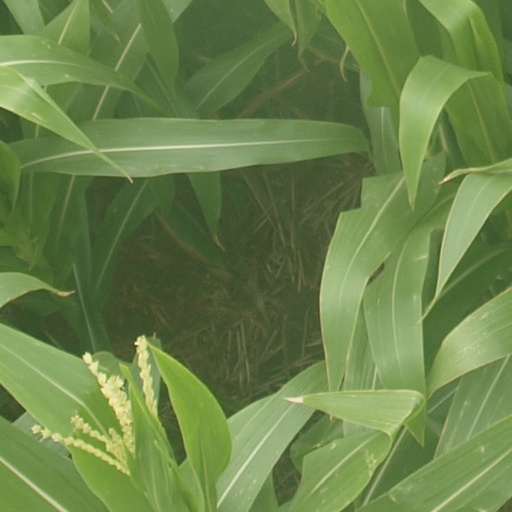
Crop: maize; corn